Khar, Mumbai

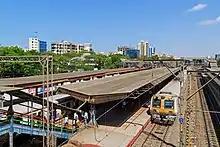
Khar Road station

Khar (Marathi pronunciation: ]) is an affluent suburb of Mumbai, north of Bandra and south of Santacruz, Mumbai. Originally one of the 'villages' that made up the larger Bandra, the present suburb is divided into Khar West and Khar East areas. It is serviced by Khar Road railway station of the Mumbai Suburban Railway network. It is an area within convenient distances of several schools, restaurants, parks, promenades and shopping centres. Khar bears the Mumbai Postal Index Number (Pin Code) 400052.